History of Rio Grande do Norte

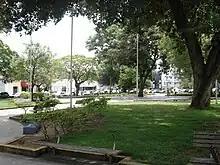
André de Albuquerque Square. This was the place where, according to historians, a mass was celebrated after the founding of Natal.

According to historians, the first organized expedition into the territory of Rio Grande do Norte would have taken place in 1501. It is not known exactly who was the commander of this expedition, which lasted 67 days; however, among several names given, the most accepted is Gaspar de Lemos. The result of this expedition was the arrival at Cape São Roque, where, according to historian Luís da Câmara Cascudo, occurred the establishment of Brazil's first landmark. In the same period, the Portuguese Crown took the decision to send military personnel to carry out expeditions (called "Guarda-costas") for the defense of its colony, since the Brazilian coast was being invaded by privateers, mainly from France.